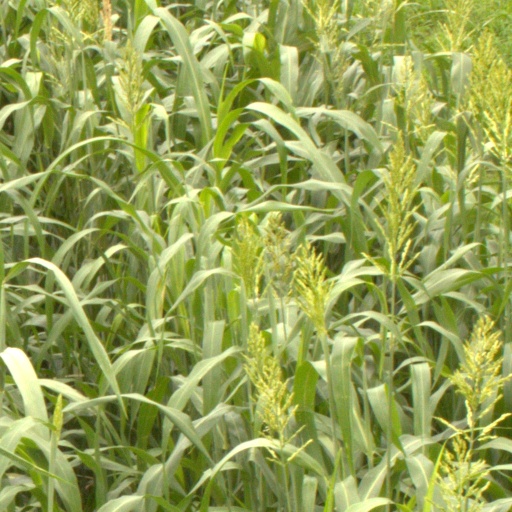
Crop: sorghum